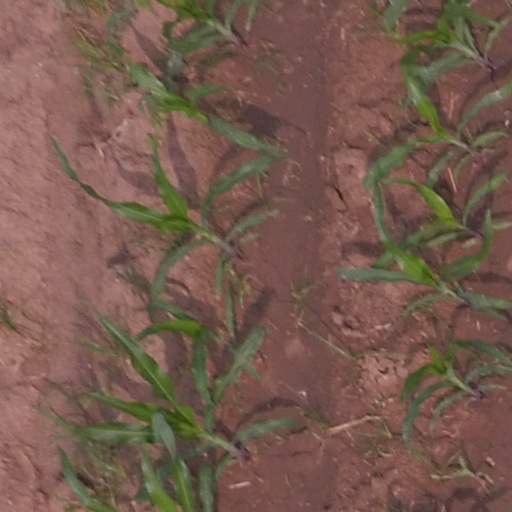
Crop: maize; corn